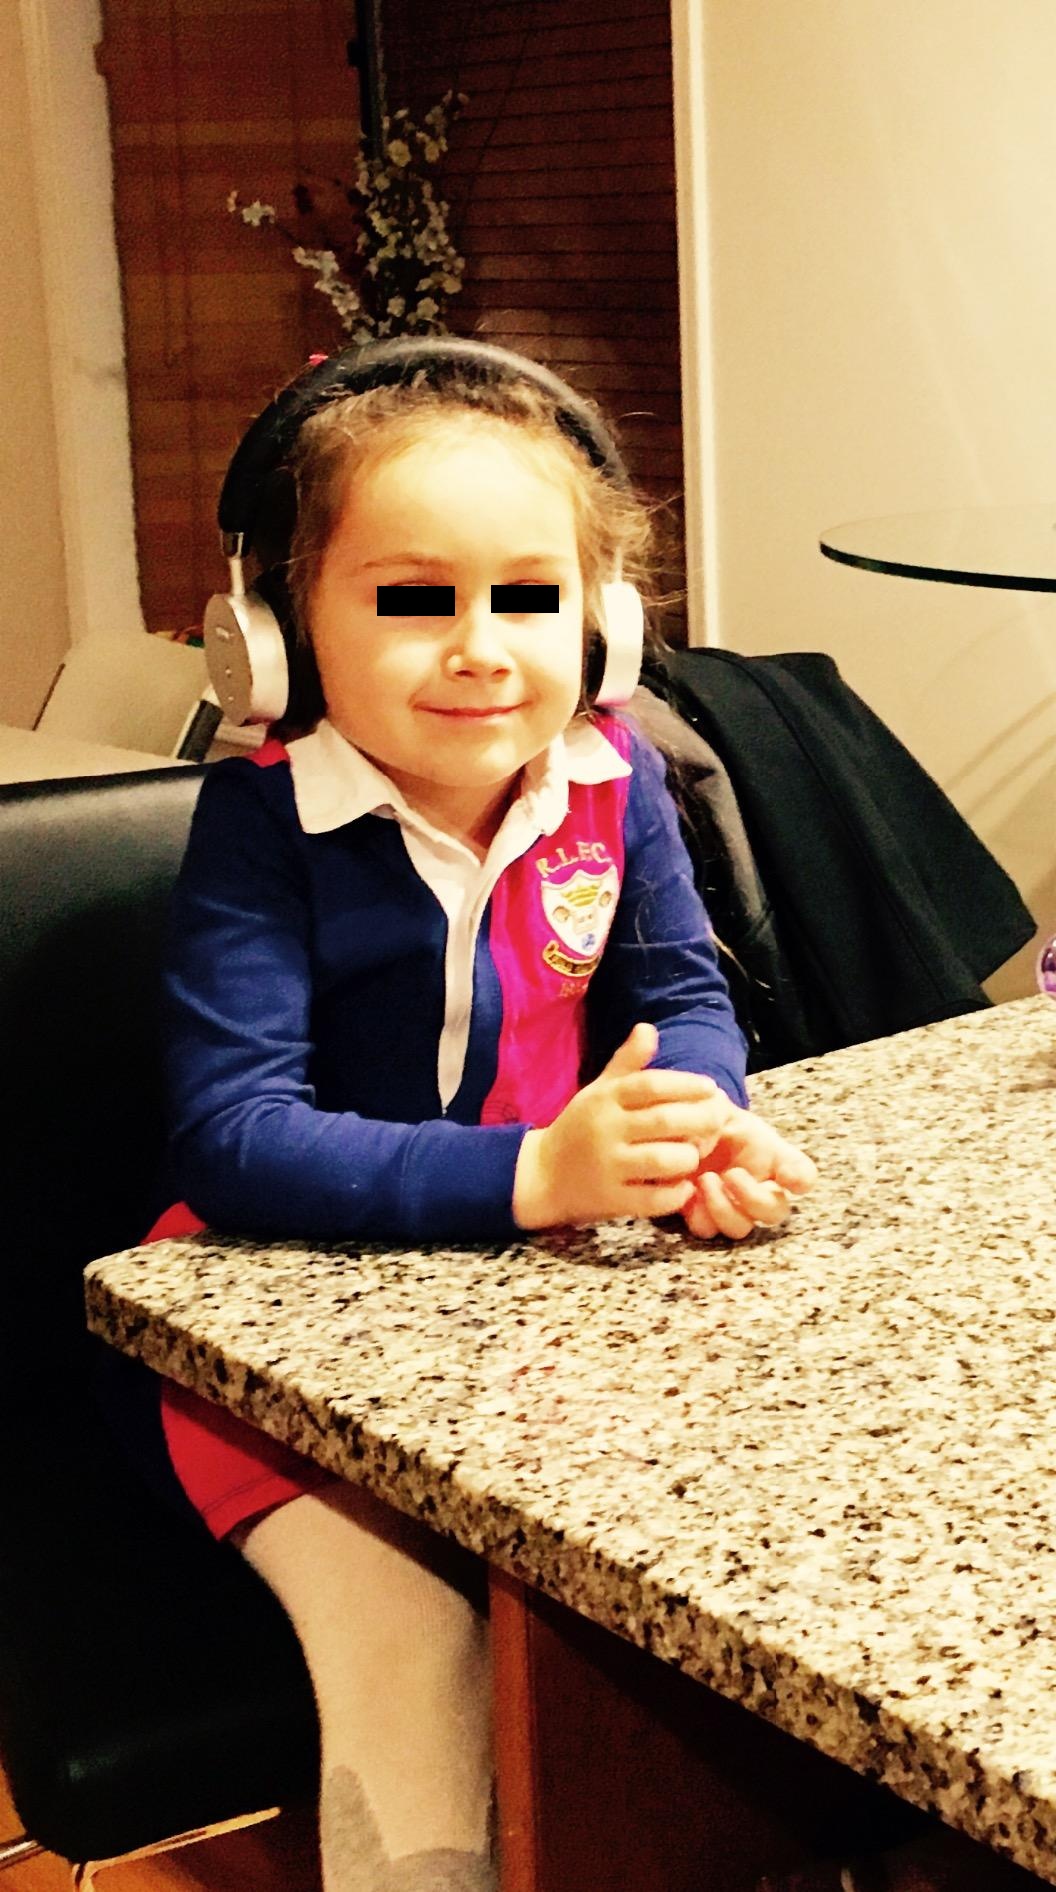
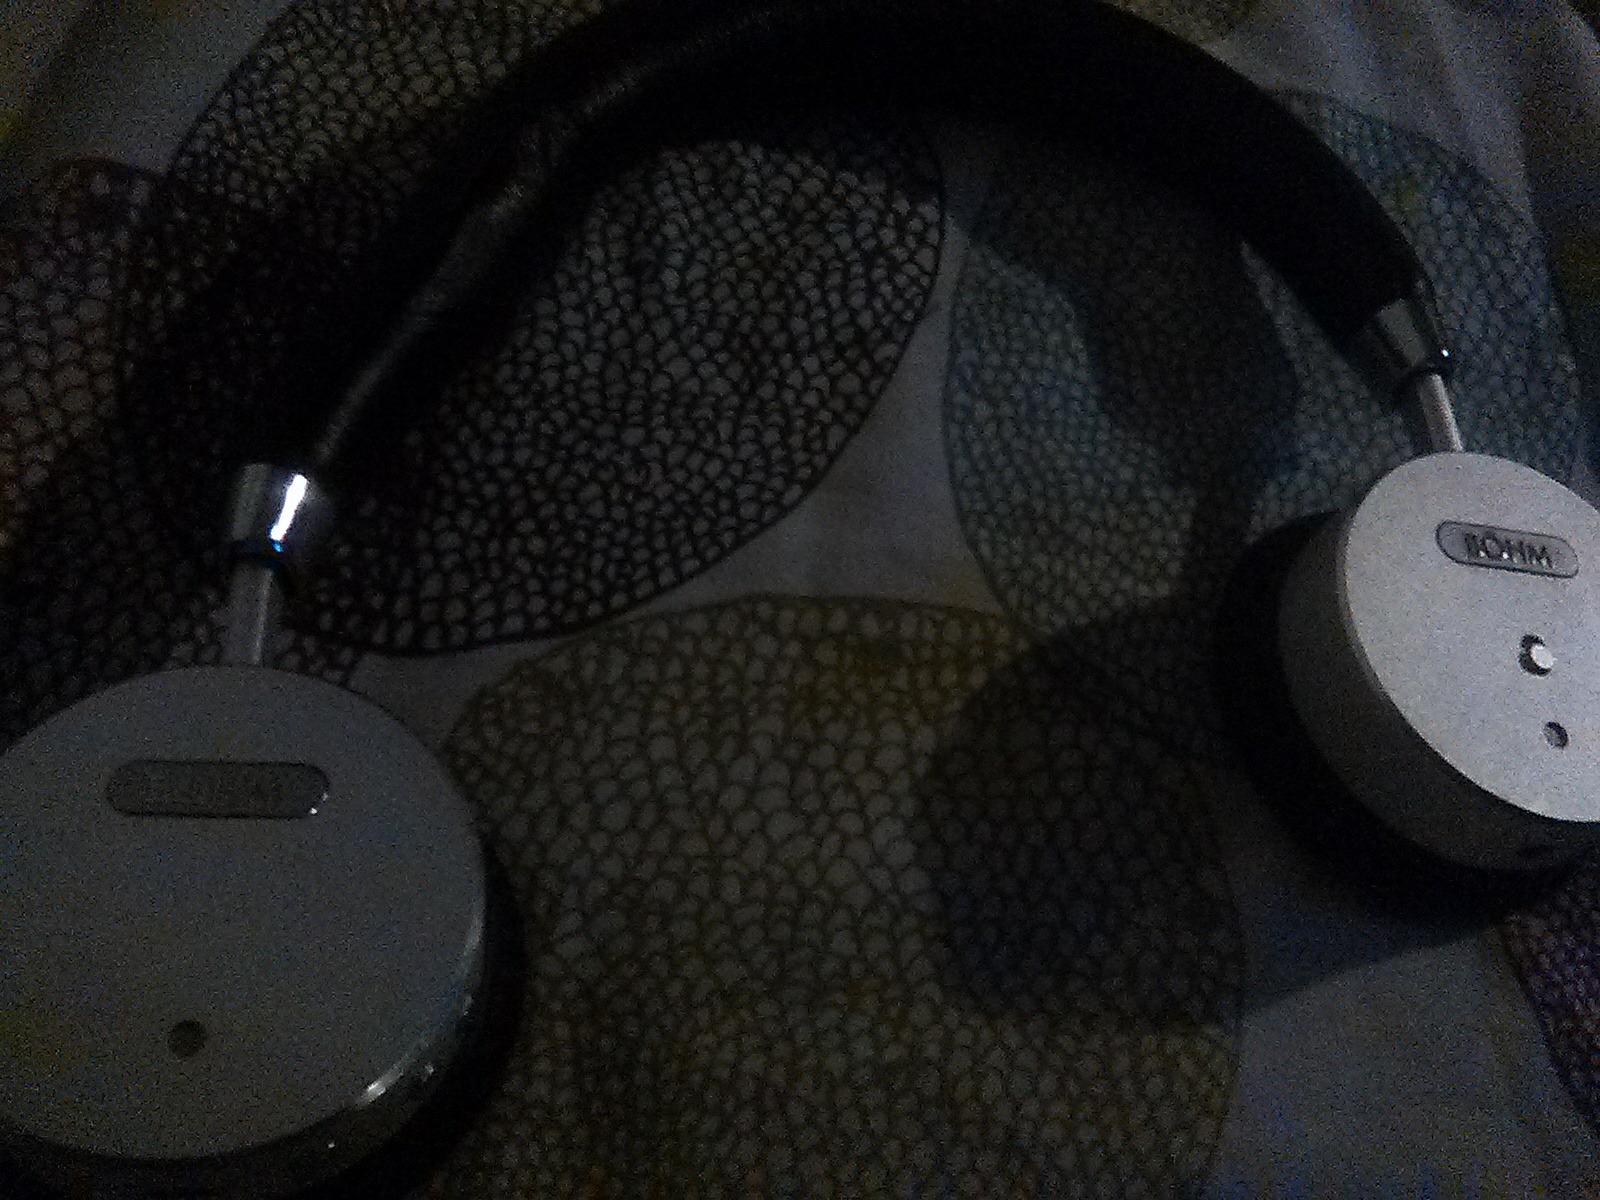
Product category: headphones
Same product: yes